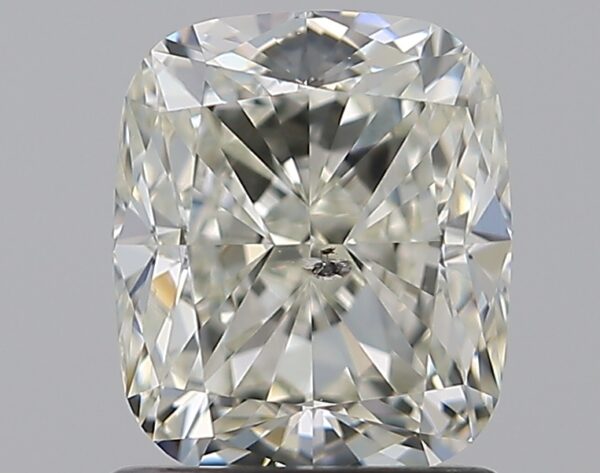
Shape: cushion
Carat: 1.5
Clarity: SI2
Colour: K
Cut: VG
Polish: EX
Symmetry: EX
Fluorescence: N
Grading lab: GIA
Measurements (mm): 6.86 x 5.84 x 4.18